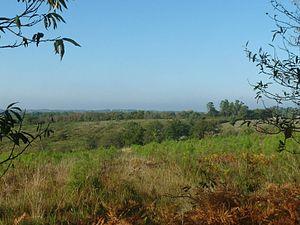
Forêt de la Double de Saintonge, à Sauvignac (16), France
Sauvignac est une commune du Sud-Ouest de la France, située dans le département de la Charente.
La Double saintongeaise est une région forestière française située au sud du département de la Charente-Maritime, au sud-ouest de la Charente et au nord-est de la Gironde.
Montendre est une commune du sud-ouest de la France, située dans le département de la Charente-Maritime. Ses habitants sont appelés les Montendrais et les Montendraises.
La Haute Saintonge est une région naturelle et historique à cheval sur les actuels départements de la Charente-Maritime et de la Charente, dans le sud-ouest de la France et la région Nouvelle-Aquitaine. De manière anecdotique, elle intègre également la commune de Parcoul, aujourd'hui située dans le département de la Dordogne.